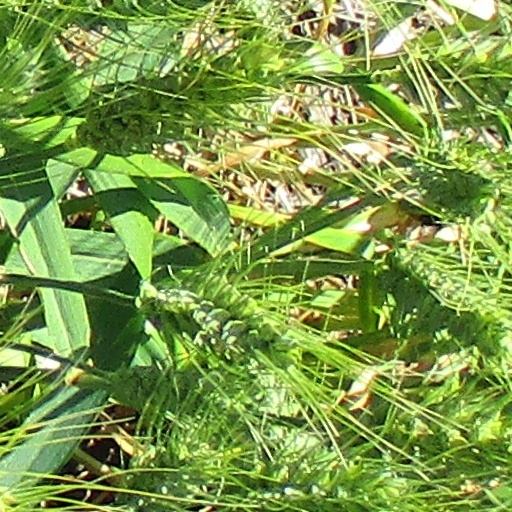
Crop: wheat